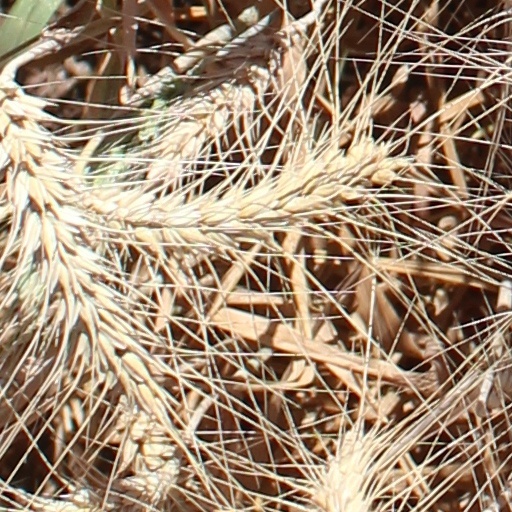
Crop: wheat